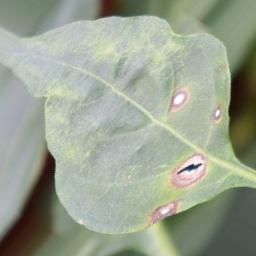
Label: cercospora